Anarchism in Nigeria

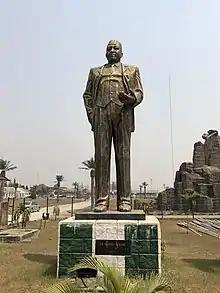
Nnamdi Azikiwe, an early anti-colonial leader and inspiration for the Nigerian workers' movement.

The Nigerian labor movement began to constitute itself almost immediately after the introduction of British capitalism to the region. During the early 1900s, agitation increased in response to the imposition of employment contracts, which obliged work without any provisions for workers' rights. Nigerian workers became conscious of the racial disparities opening up in Colonial Nigeria, with European workers earning more than Africans for the same work. Conditions worsened during the Great Depression, as the colonial government imposed direct taxation on Nigerian workers and converted permanent employment into day labor. The rumours that the Igbo women were being assessed for taxation sparked off the Women's War in Aba, a massive revolt organized and executed by women. Inspired by the anti-colonial writings of Nnamdi Azikiwe, Nigerian workers became more radicalized throughout the 1930s, aiming to bring an end to British colonial rule through class conflict.